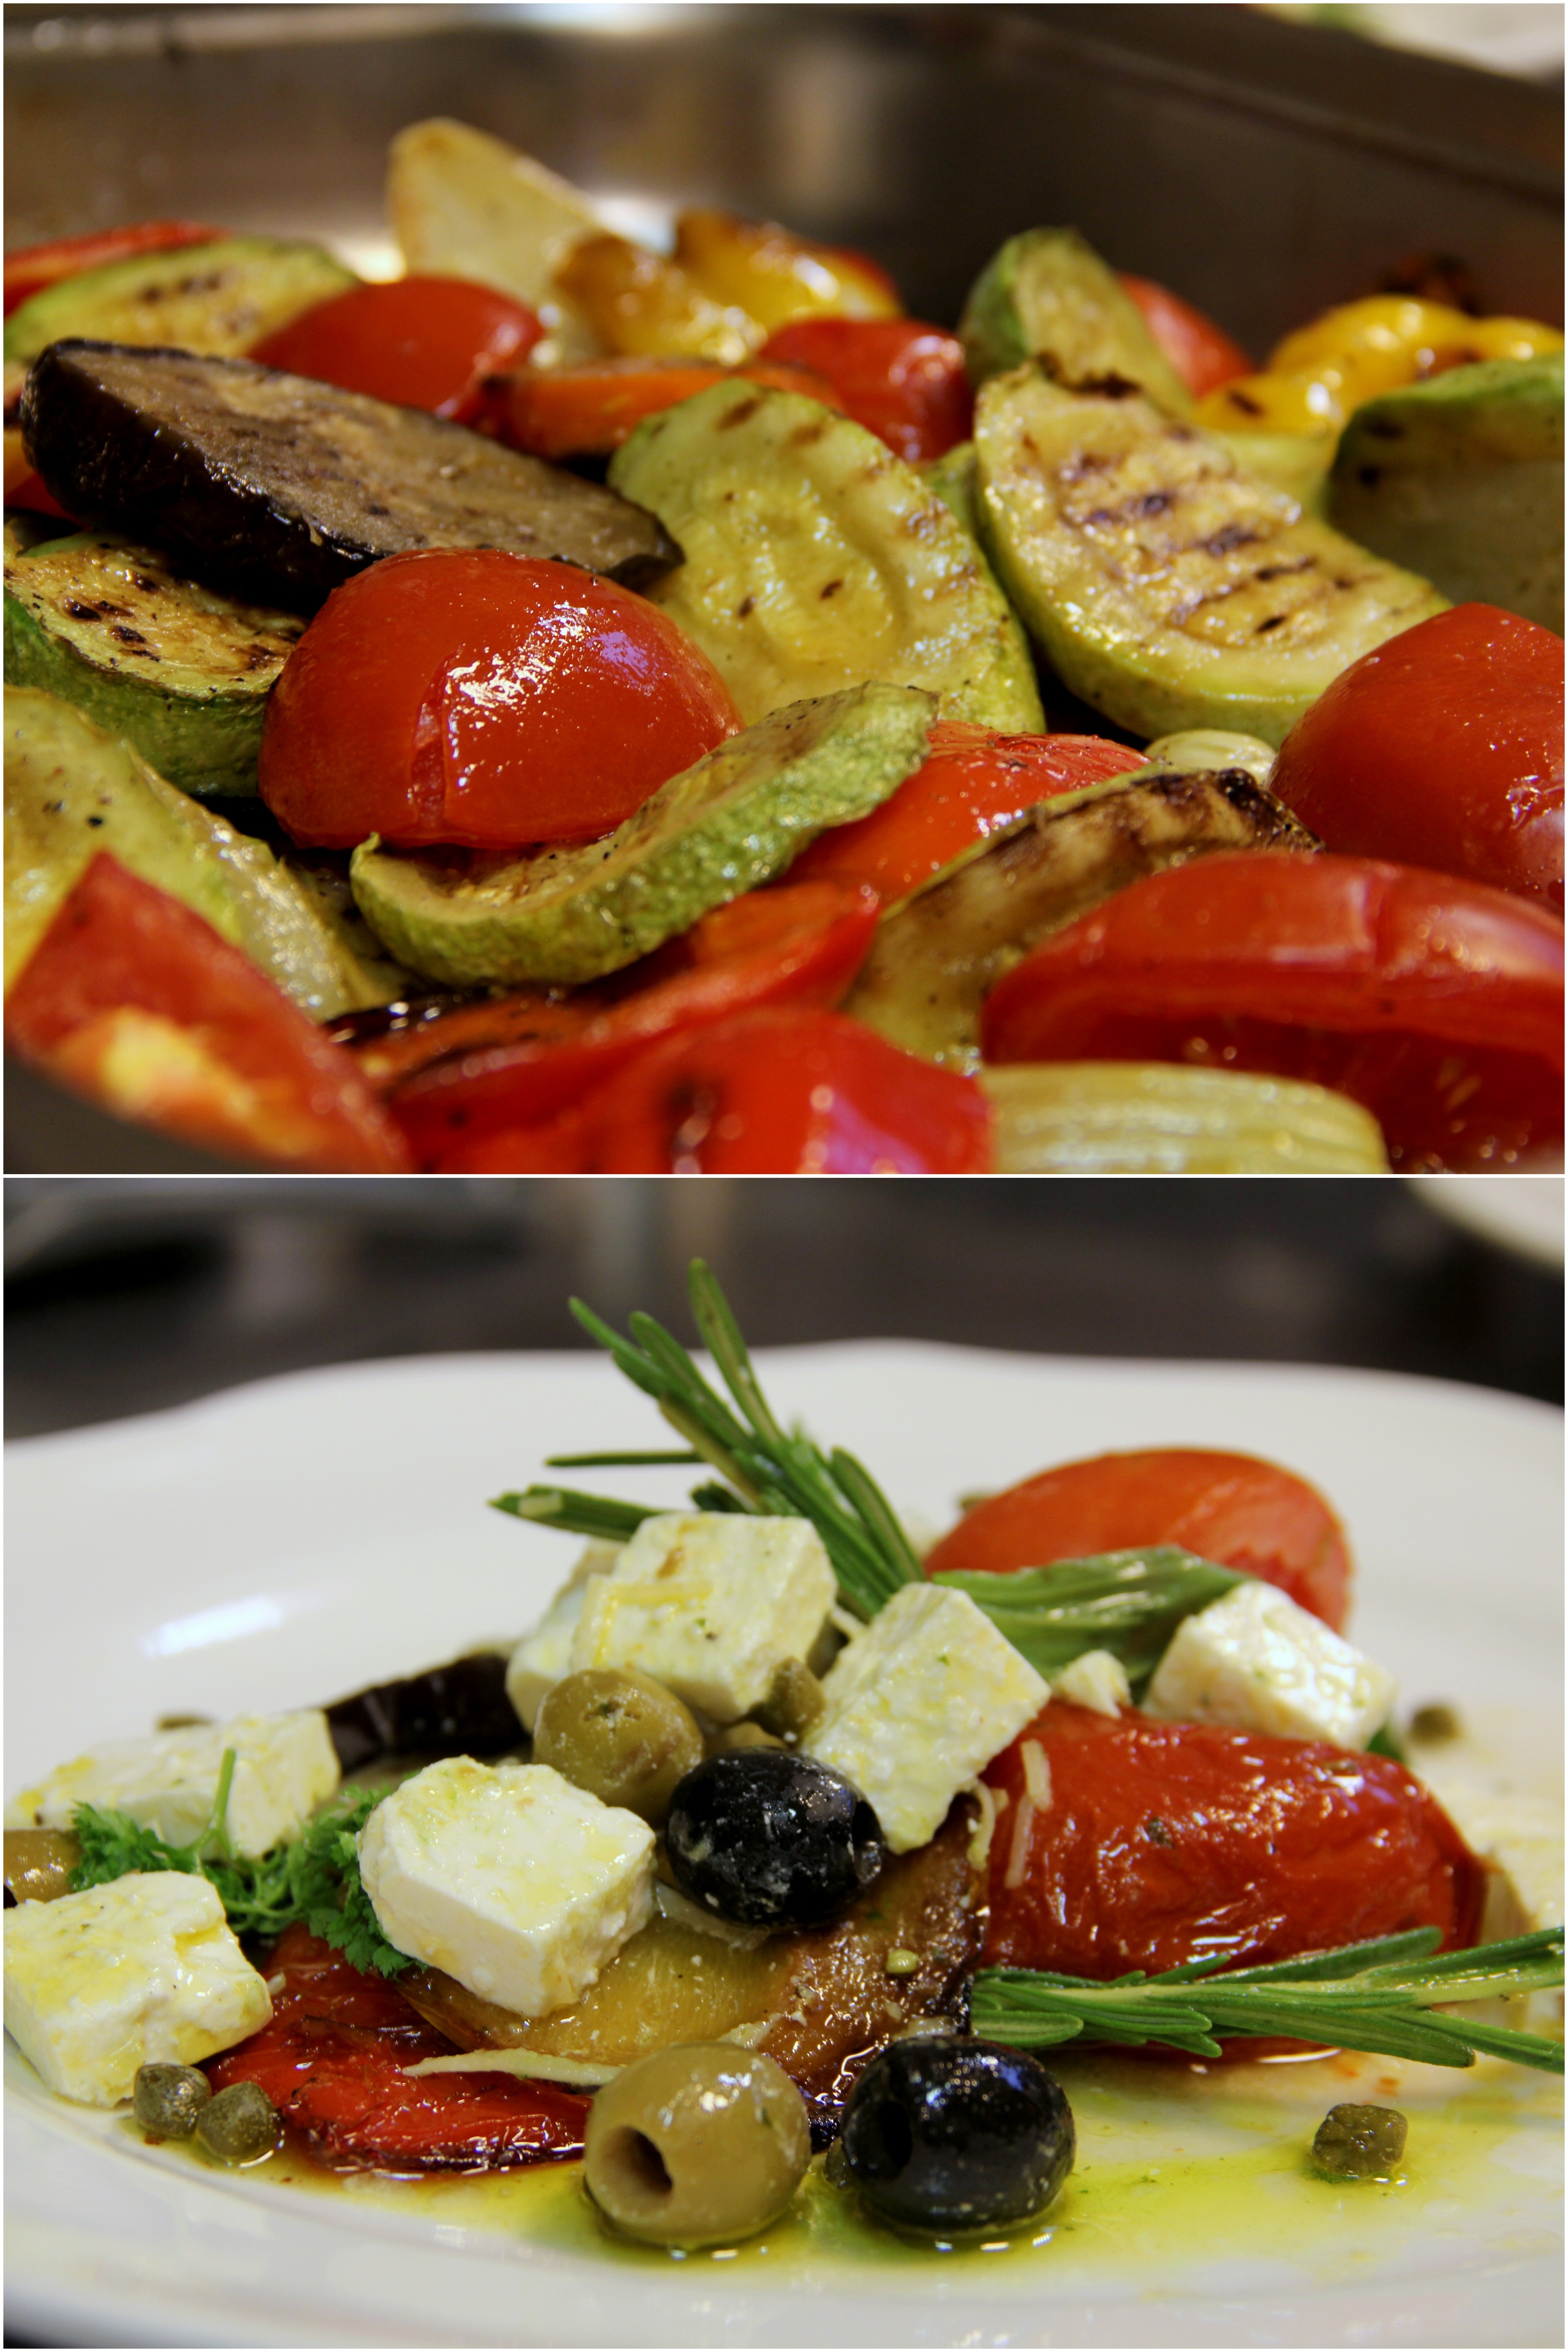
dish, meal, food, salad, cooking, produce, vegetable, kitchen, breakfast, eat, meat, cuisine, vegetarian, vegetarian food, mixed, geek, bruschetta, italian food, greek food, hors d oeuvre, ratatouille, greek salad, caprese salad, panzanella